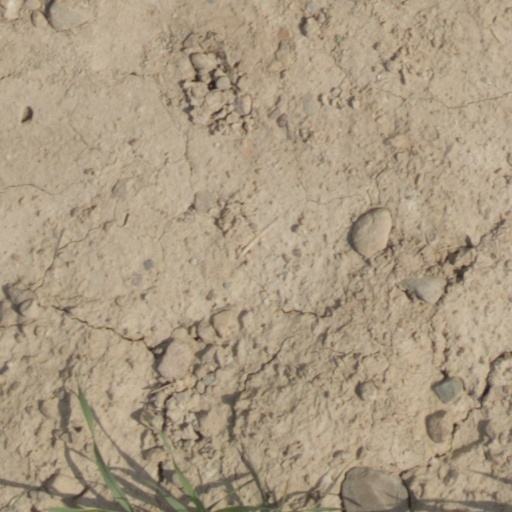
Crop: wheat